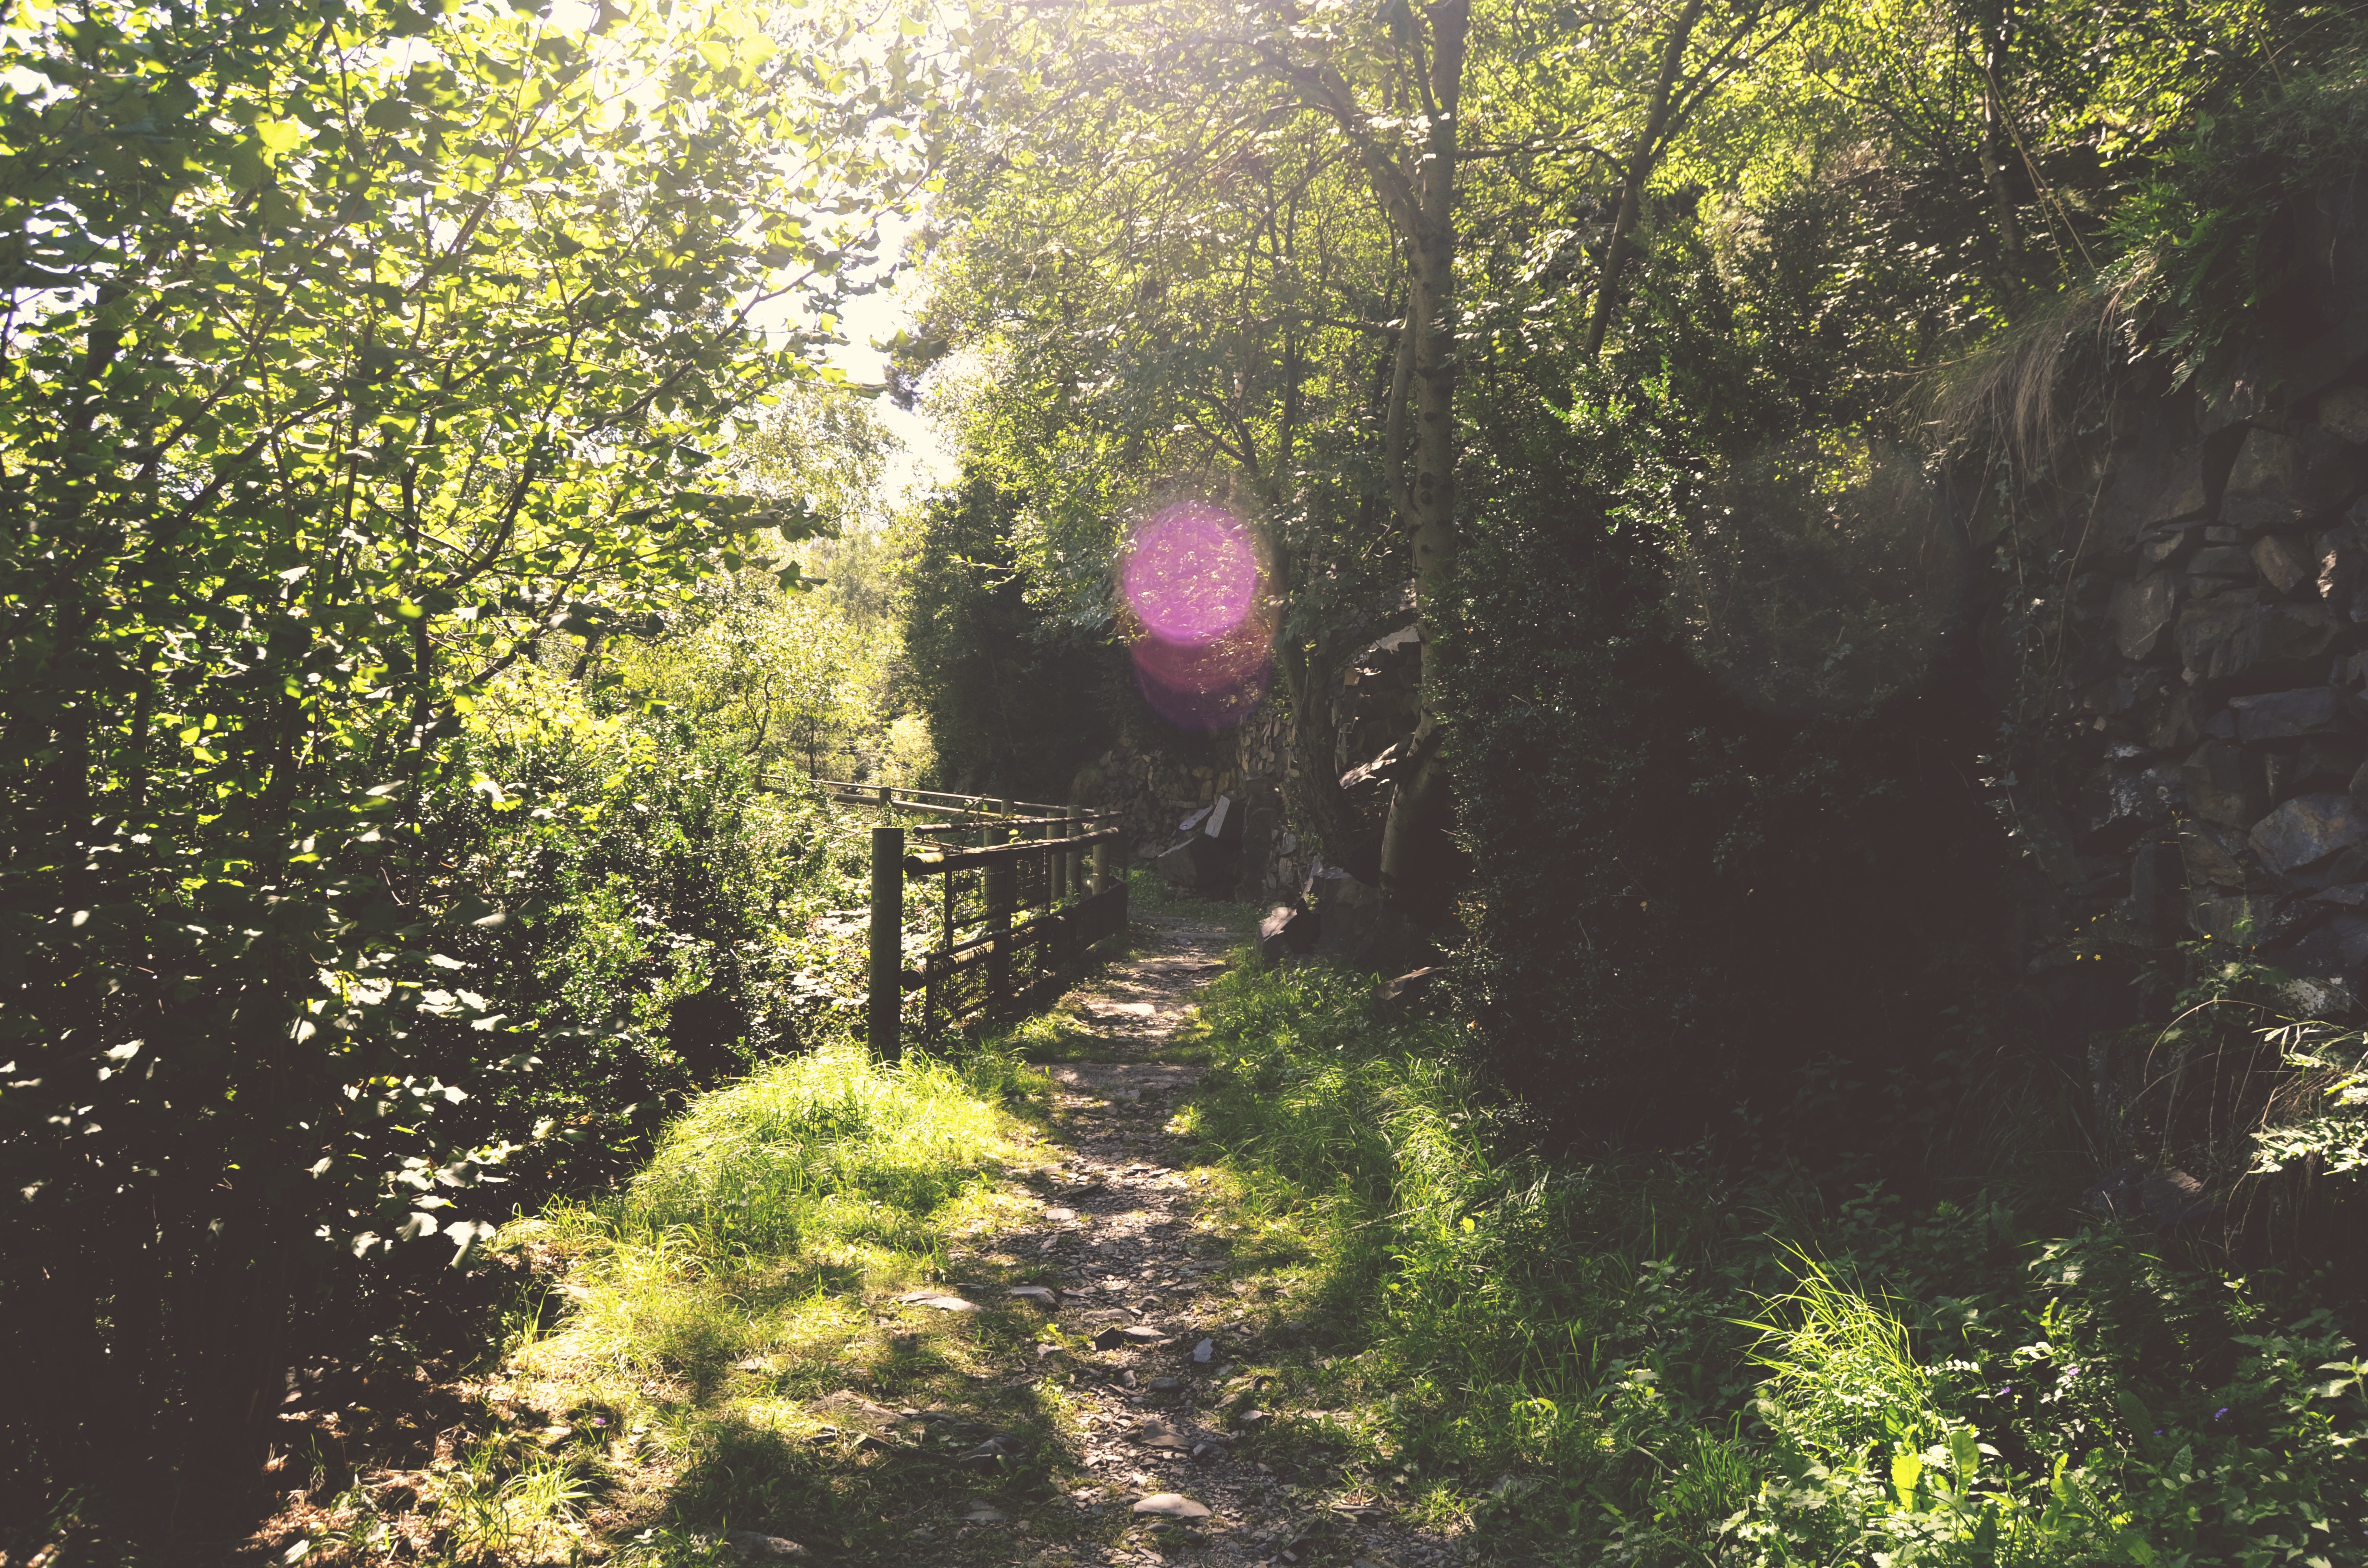
tree, nature, forest, grass, plant, trail, sunlight, leaf, flower, green, jungle, autumn, garden, season, waterway, shrub, woodland, habitat, rural area, natural environment, woody plant